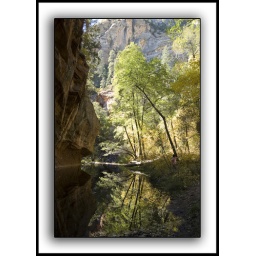
This was near the end of the trail it had a big water hole against the canyon wall.